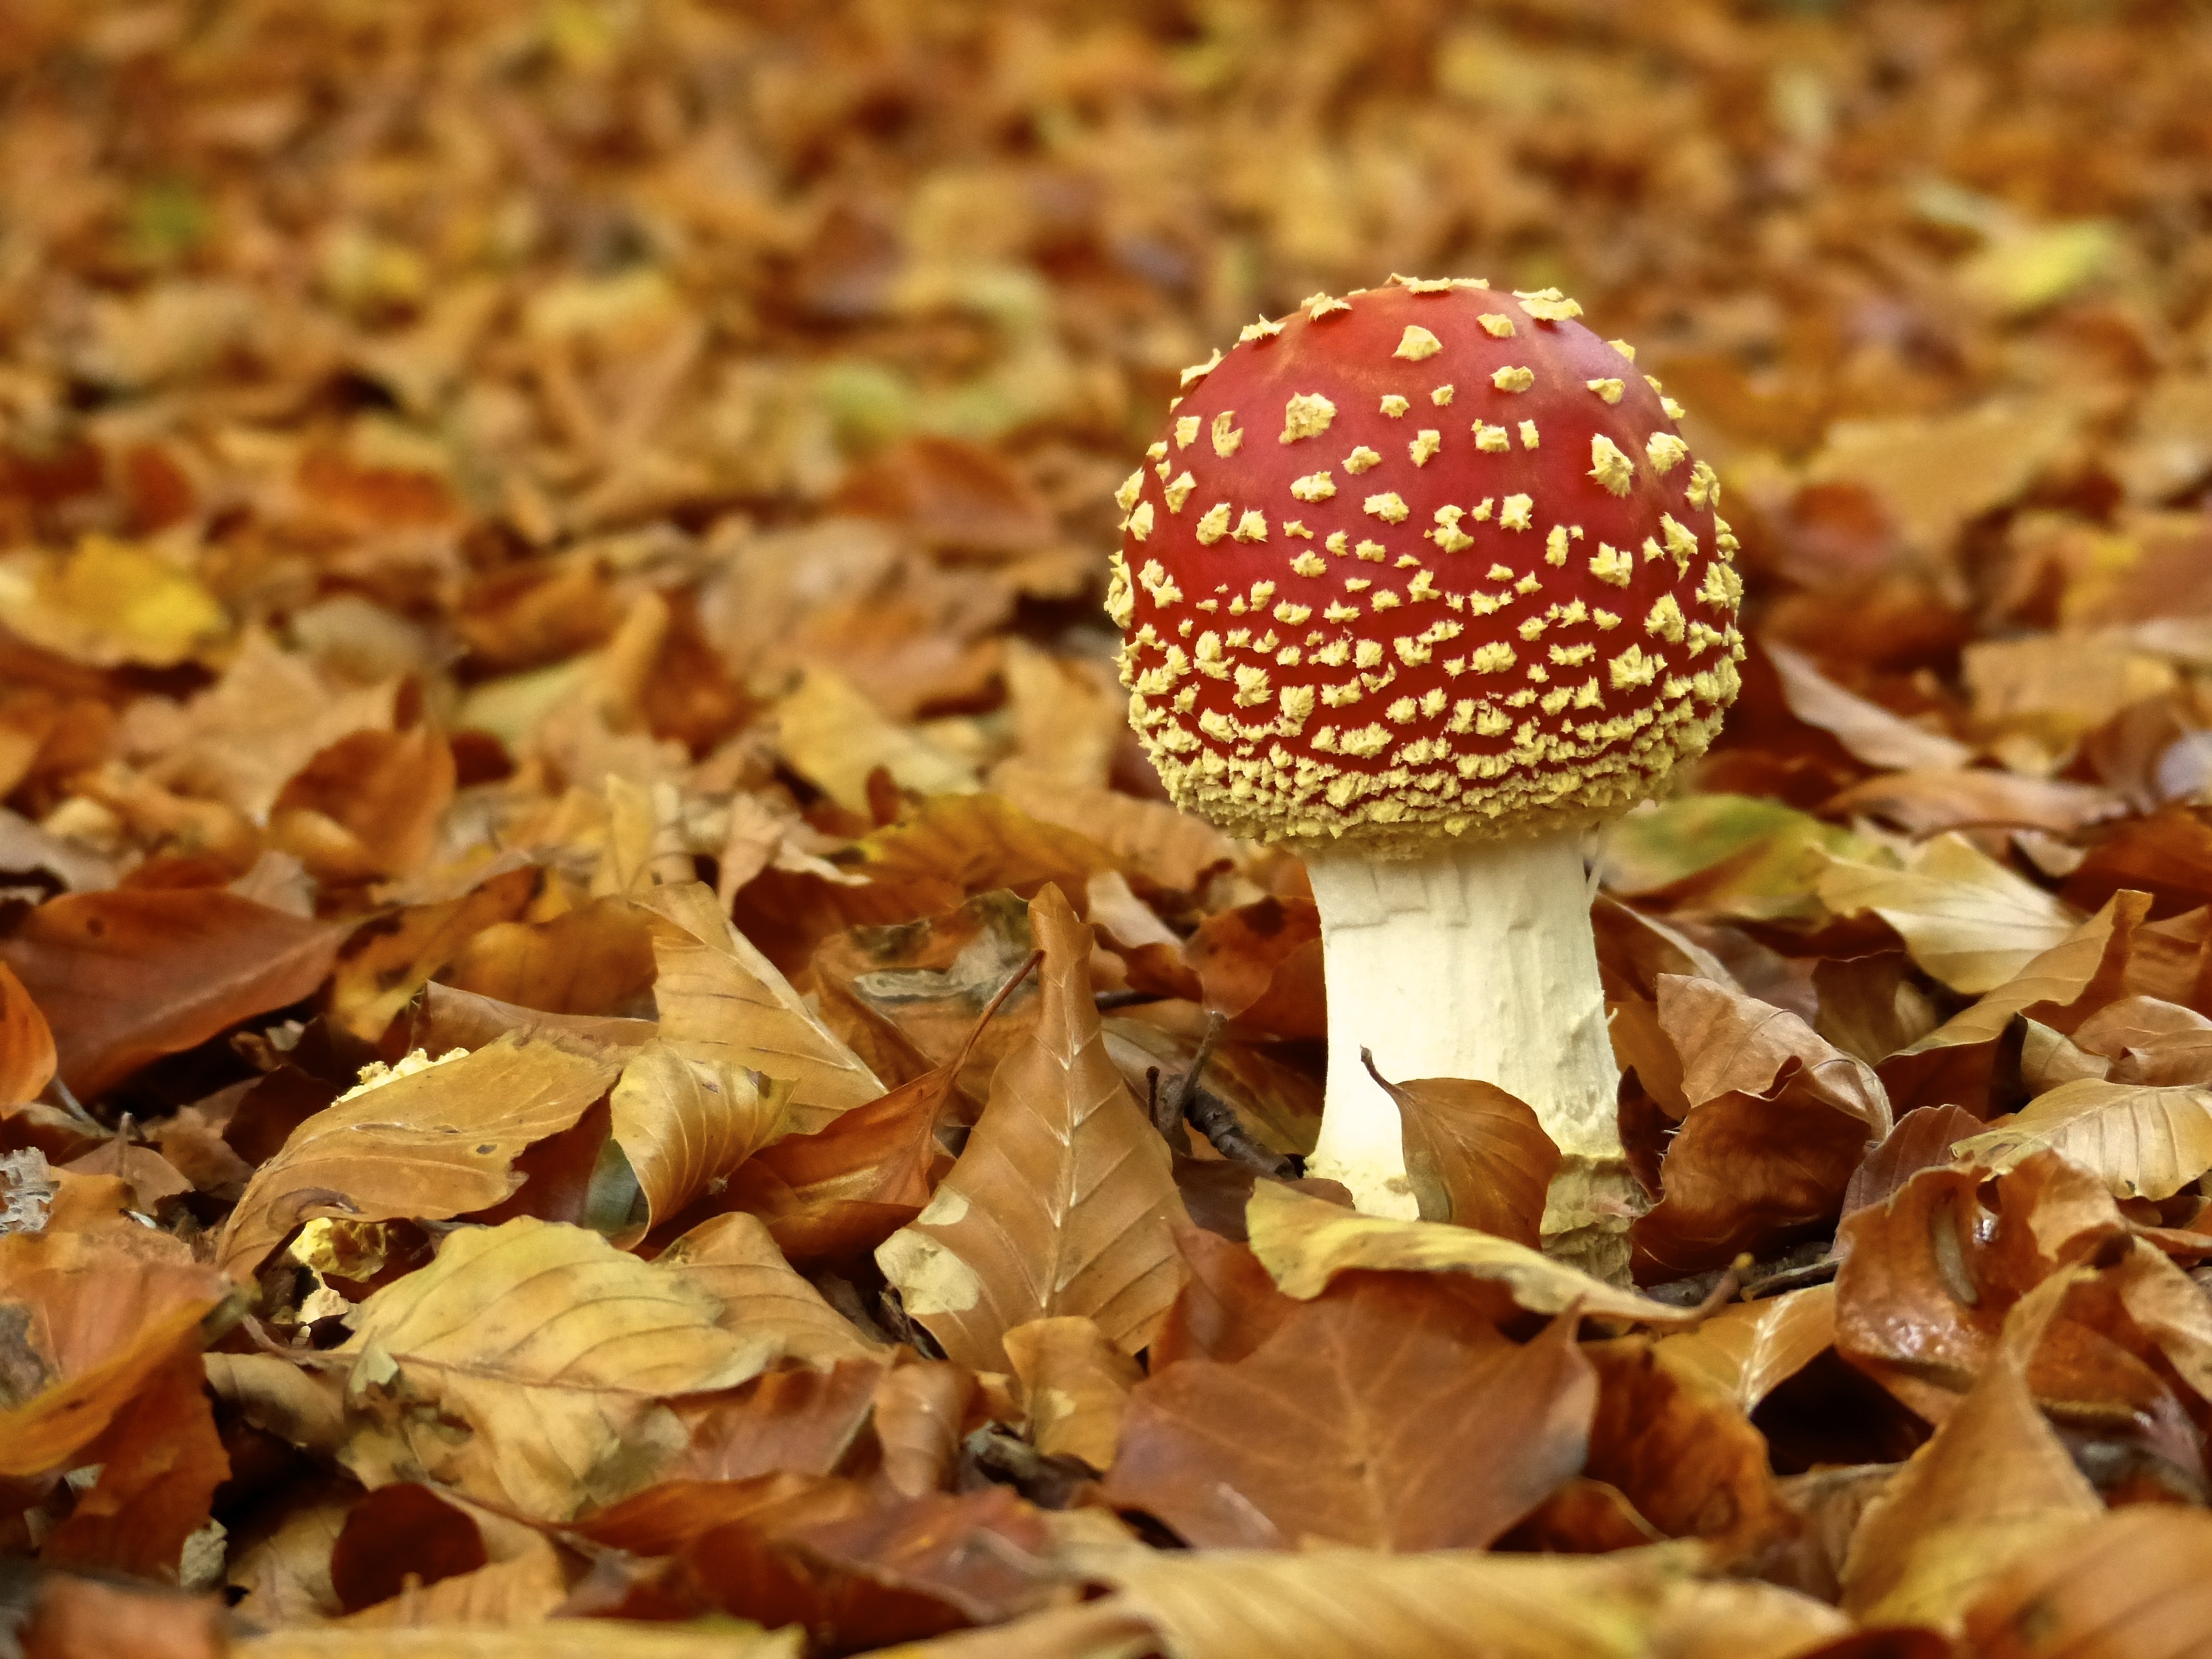
landscape, tree, nature, branch, leaf, fall, flower, petal, travel, foliage, europe, autumn, mushroom, flora, season, close up, leaves, holland, netherlands, de, mushrooms, deciduous, estate, wassenaar, horesten, macro photography